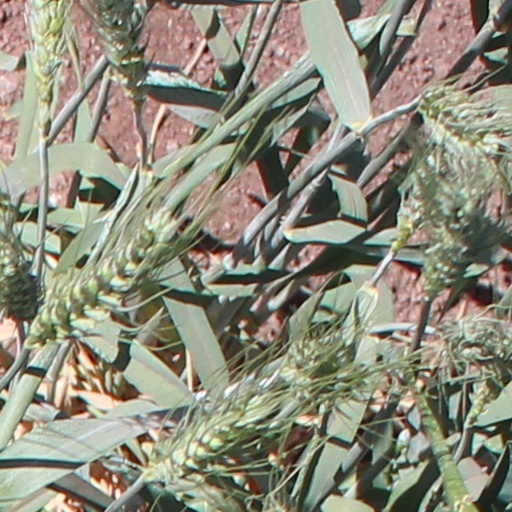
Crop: wheat